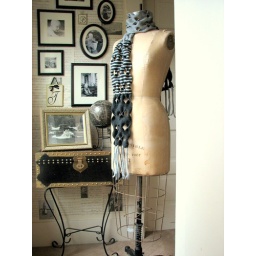
Photo taken in my hallway. I wall papered with music book pages from 1898. Sold the scarf online already...